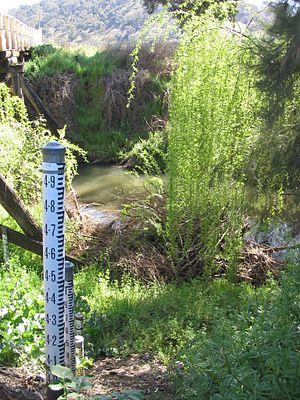
Un instrument de mesure est un dispositif destiné à obtenir expérimentalement des valeurs qu'on puisse attribuer à une grandeur.